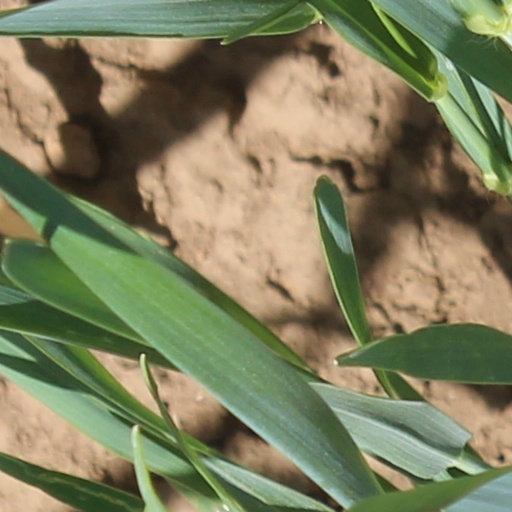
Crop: wheat